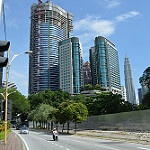
Label: buildings